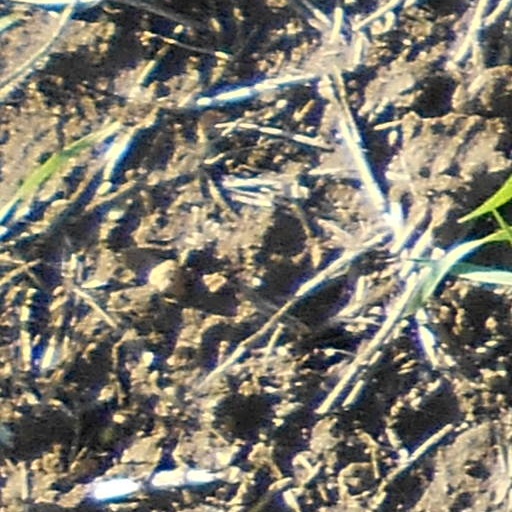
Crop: wheat